United States Air Force in the United Kingdom

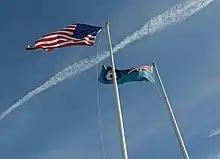
The flags of the United States and Royal Air Force flying at RAF Fairford.

With the fall of the Berlin Wall in 1989 and the collapse of the Soviet Union in 1991, the need for large numbers of USAF forces in the UK no longer existed and plans were made for significant cuts.